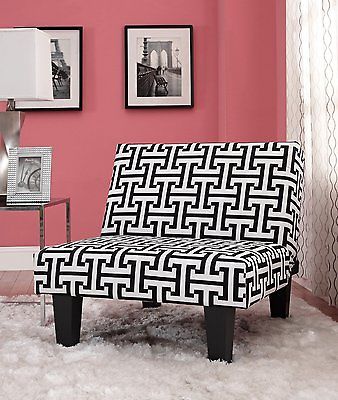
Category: sofa